Racial policy of Nazi Germany

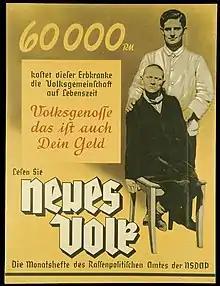
Propaganda for Nazi Germany's T-4 Euthanasia Program: "This person suffering from hereditary defects costs the community during his lifetime. Fellow German, that is your money, too." from the Office of Racial Policy's Neues Volk.

The racial policy of Nazi Germany was a set of policies and laws implemented in Nazi Germany under the dictatorship of Adolf Hitler, based on pseudoscientific and racist doctrines asserting the superiority of the putative "Aryan race", which claimed scientific legitimacy. This was combined with a eugenics program that aimed for "racial hygiene" by compulsory sterilization and extermination of those who they saw as "Untermenschen" ("sub-humans"), which culminated in the Holocaust.